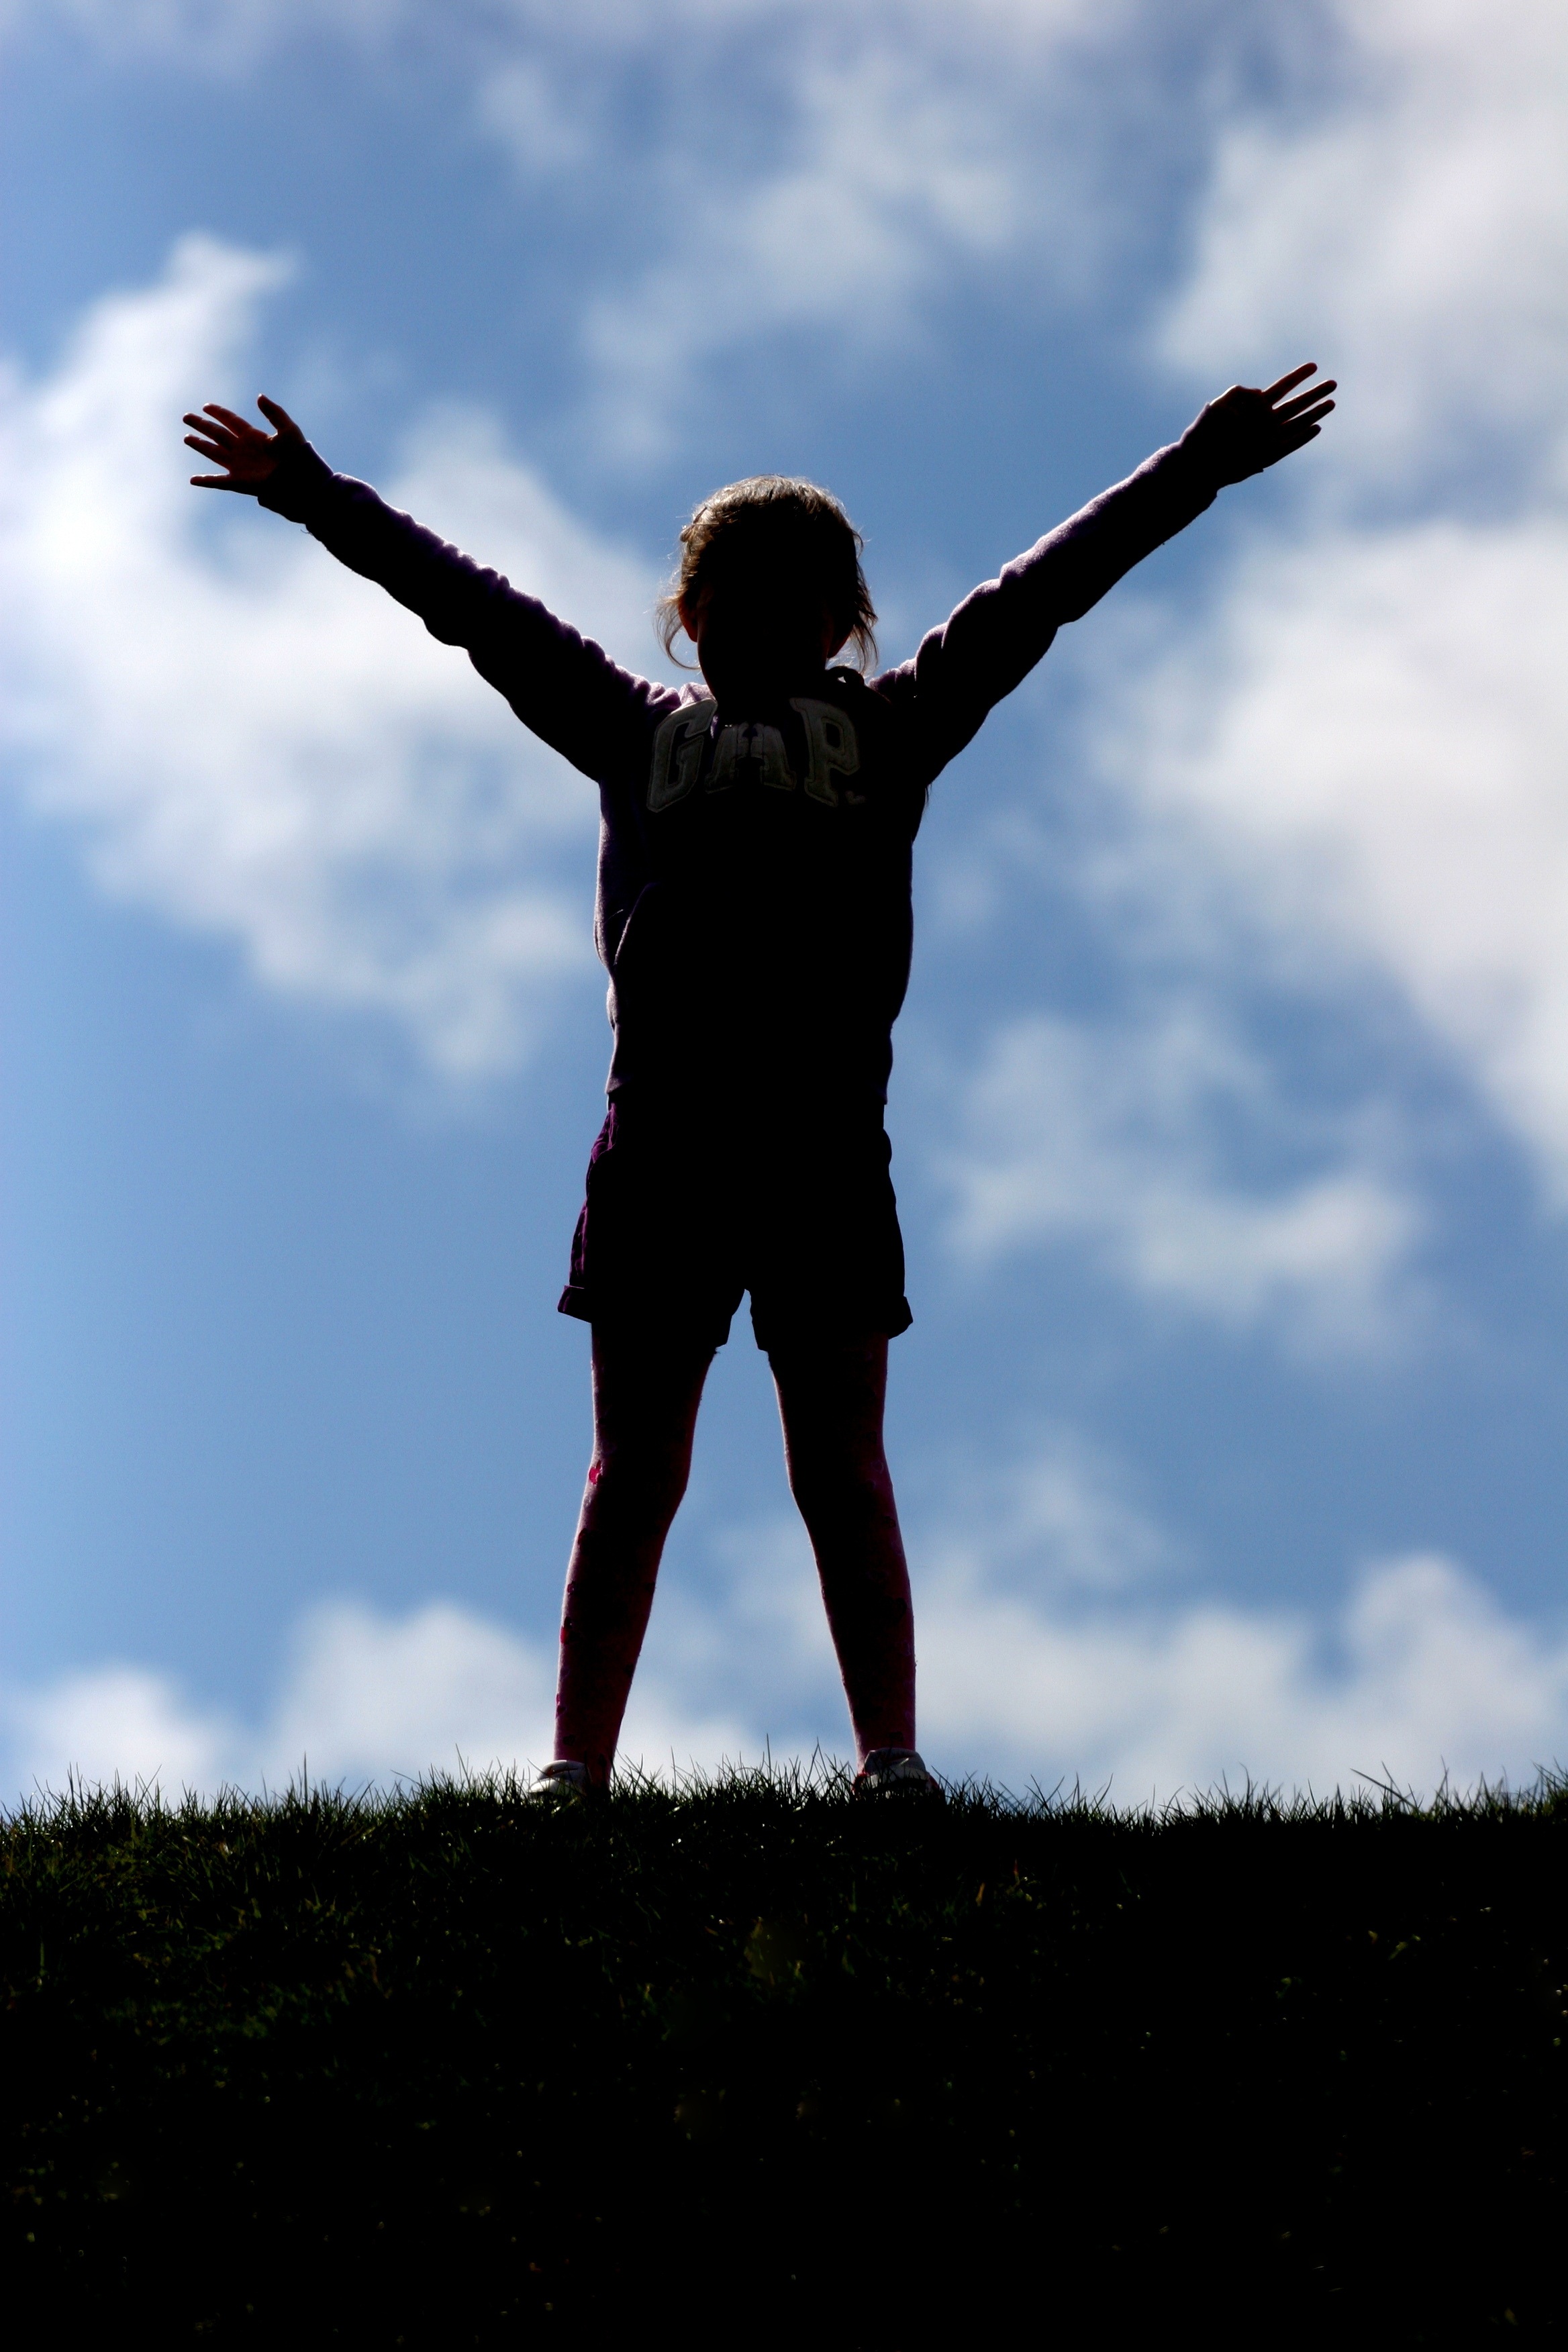
silhouette, cloud, sky, sunlight, child, clouds, happy, atmosphere of earth